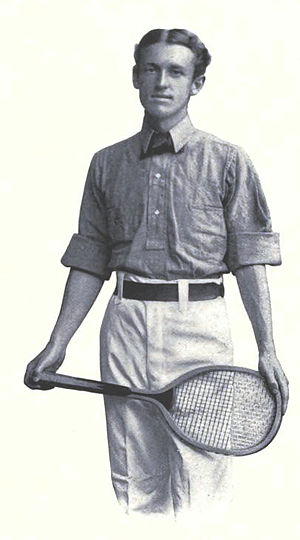
Clarence Hobart
Clarence Hobart
Clarence Hobart var en amerikansk tennisspiller, der gennem sin karriere vandt seks titler ved US National Championships i tennis – tre i herredouble og tre i mixed double. Hans bedste resultat i herresingle ved US National Championships var, da han nåede udfordringsrunden i 1891.